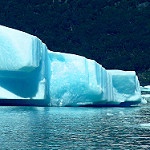
Label: glacier